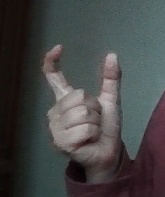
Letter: nun